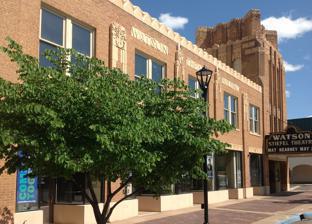
Building: Fox–Watson Theater Building
Country: United States of America
Year built: 1931
Historical theater For other uses, see Fox Theatre . Stiefel Theatre Side exterior c. 2015 Full name Stiefel Theatre for the Performing Arts Former names Fox–Watson Theater (1931–1987) Address 151 S Santa Fe Ave Salina , KS 67401-2809 Location Downtown Salina Coordinates 38°50′18″N 97°36′32″W / 38.83847°N 97.60876°W / 38.83847; -97.60876 Owner City of Salina Capacity 1,265 Construction Opened February 23, 1931 ; 93 years ago ( 1931-02-23 ) Renovated 1997-2003 Construction cost US$400,000 (equivalent to $7,098,000 in 2023) Architect Boller Brothers Website Official website Fox–Watson Theater Building U.S. National Register of Historic Places Architectural style Art Deco NRHP reference No. 88001171 Added to NRHP August 4, 1988 The Stiefel Theatre (originally the Fox–Watson Theater ) is in Salina, Kansas . Opened in 1931, it was listed on the National Register of Historic Places in 1988 as the "Fox–Watson Theater Building". History Marquee for Mat Kearney , May 2015 The Fox–Watson Theatre was opened in late February 1931 by Winfield W. Watson, a local businessman and banker. He led the campaign and donated the land, to bring a movie house to Salina. Fox West Coast Theatres built the art deco style movie house at a cost of US$400,000 (equivalent to $7,098,000 in 2023). Boller Brothers , an architectural firm out of Kansas City, Missouri , designed the structure. The opening feature was Not Exactly Gentlemen featuring Fay Wray .  The theater was closed in August 1987 by then owners Dickinson Theaters, because competition from Dickinson's mall theaters made the downtown location unprofitable. Dickinson gave the theater to the city in 1989.  It was restored by a non-profit group over several years and reopened as The Stiefel Theatre for the Performing Arts on March 8, 2003. Its mission is to "enrich, educate and entertain", and the programming goal is to "offer a broad base of quality entertainment in a variety of genres that will appeal to a large demographic". It houses the Salina Symphony. References